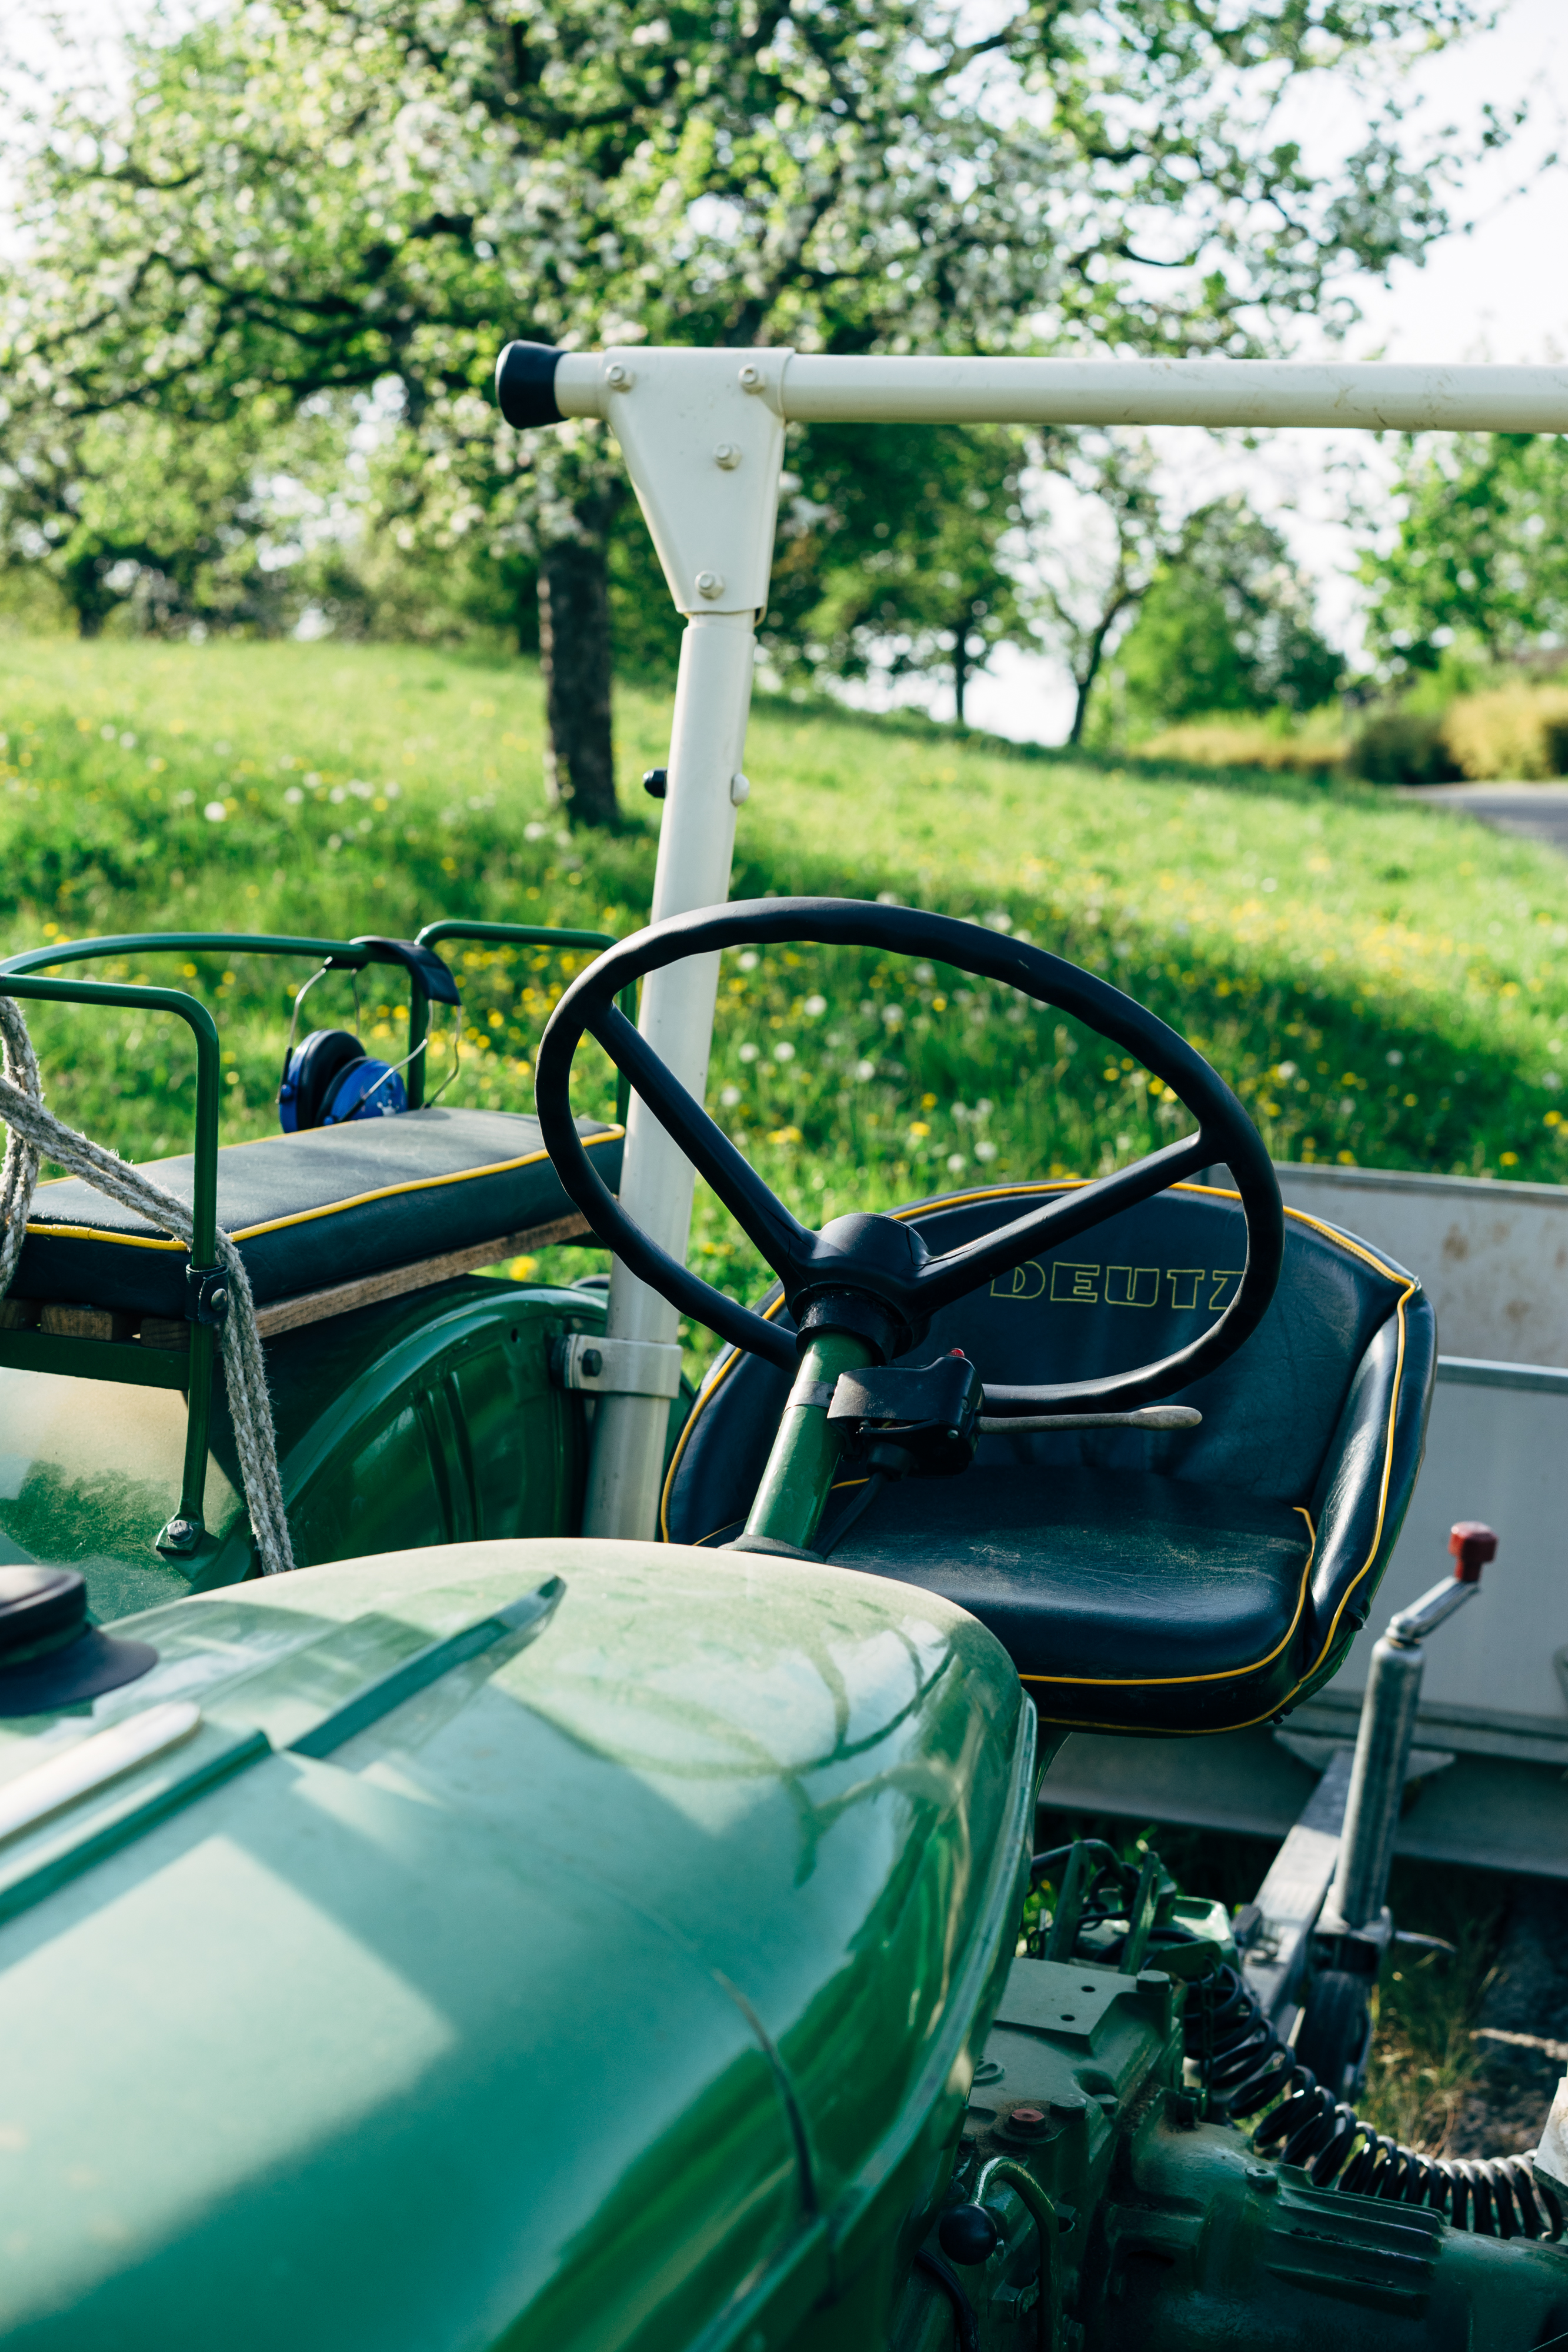
farmer, farm, agricultural, industry, equipment, rural, machinery, tractor, crop, grassy, food, machine, agriculture, harvesting, vehicle, countryside, retro, vintage, seat, motor vehicle, green, windshield, grass, mode of transport, agricultural machinery, car, automotive exterior, wheel, automotive window part, tree, steering wheel, rural area, lawn, glass, automotive wheel system, plant, auto part, window, classic, hood